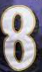
Number: 8